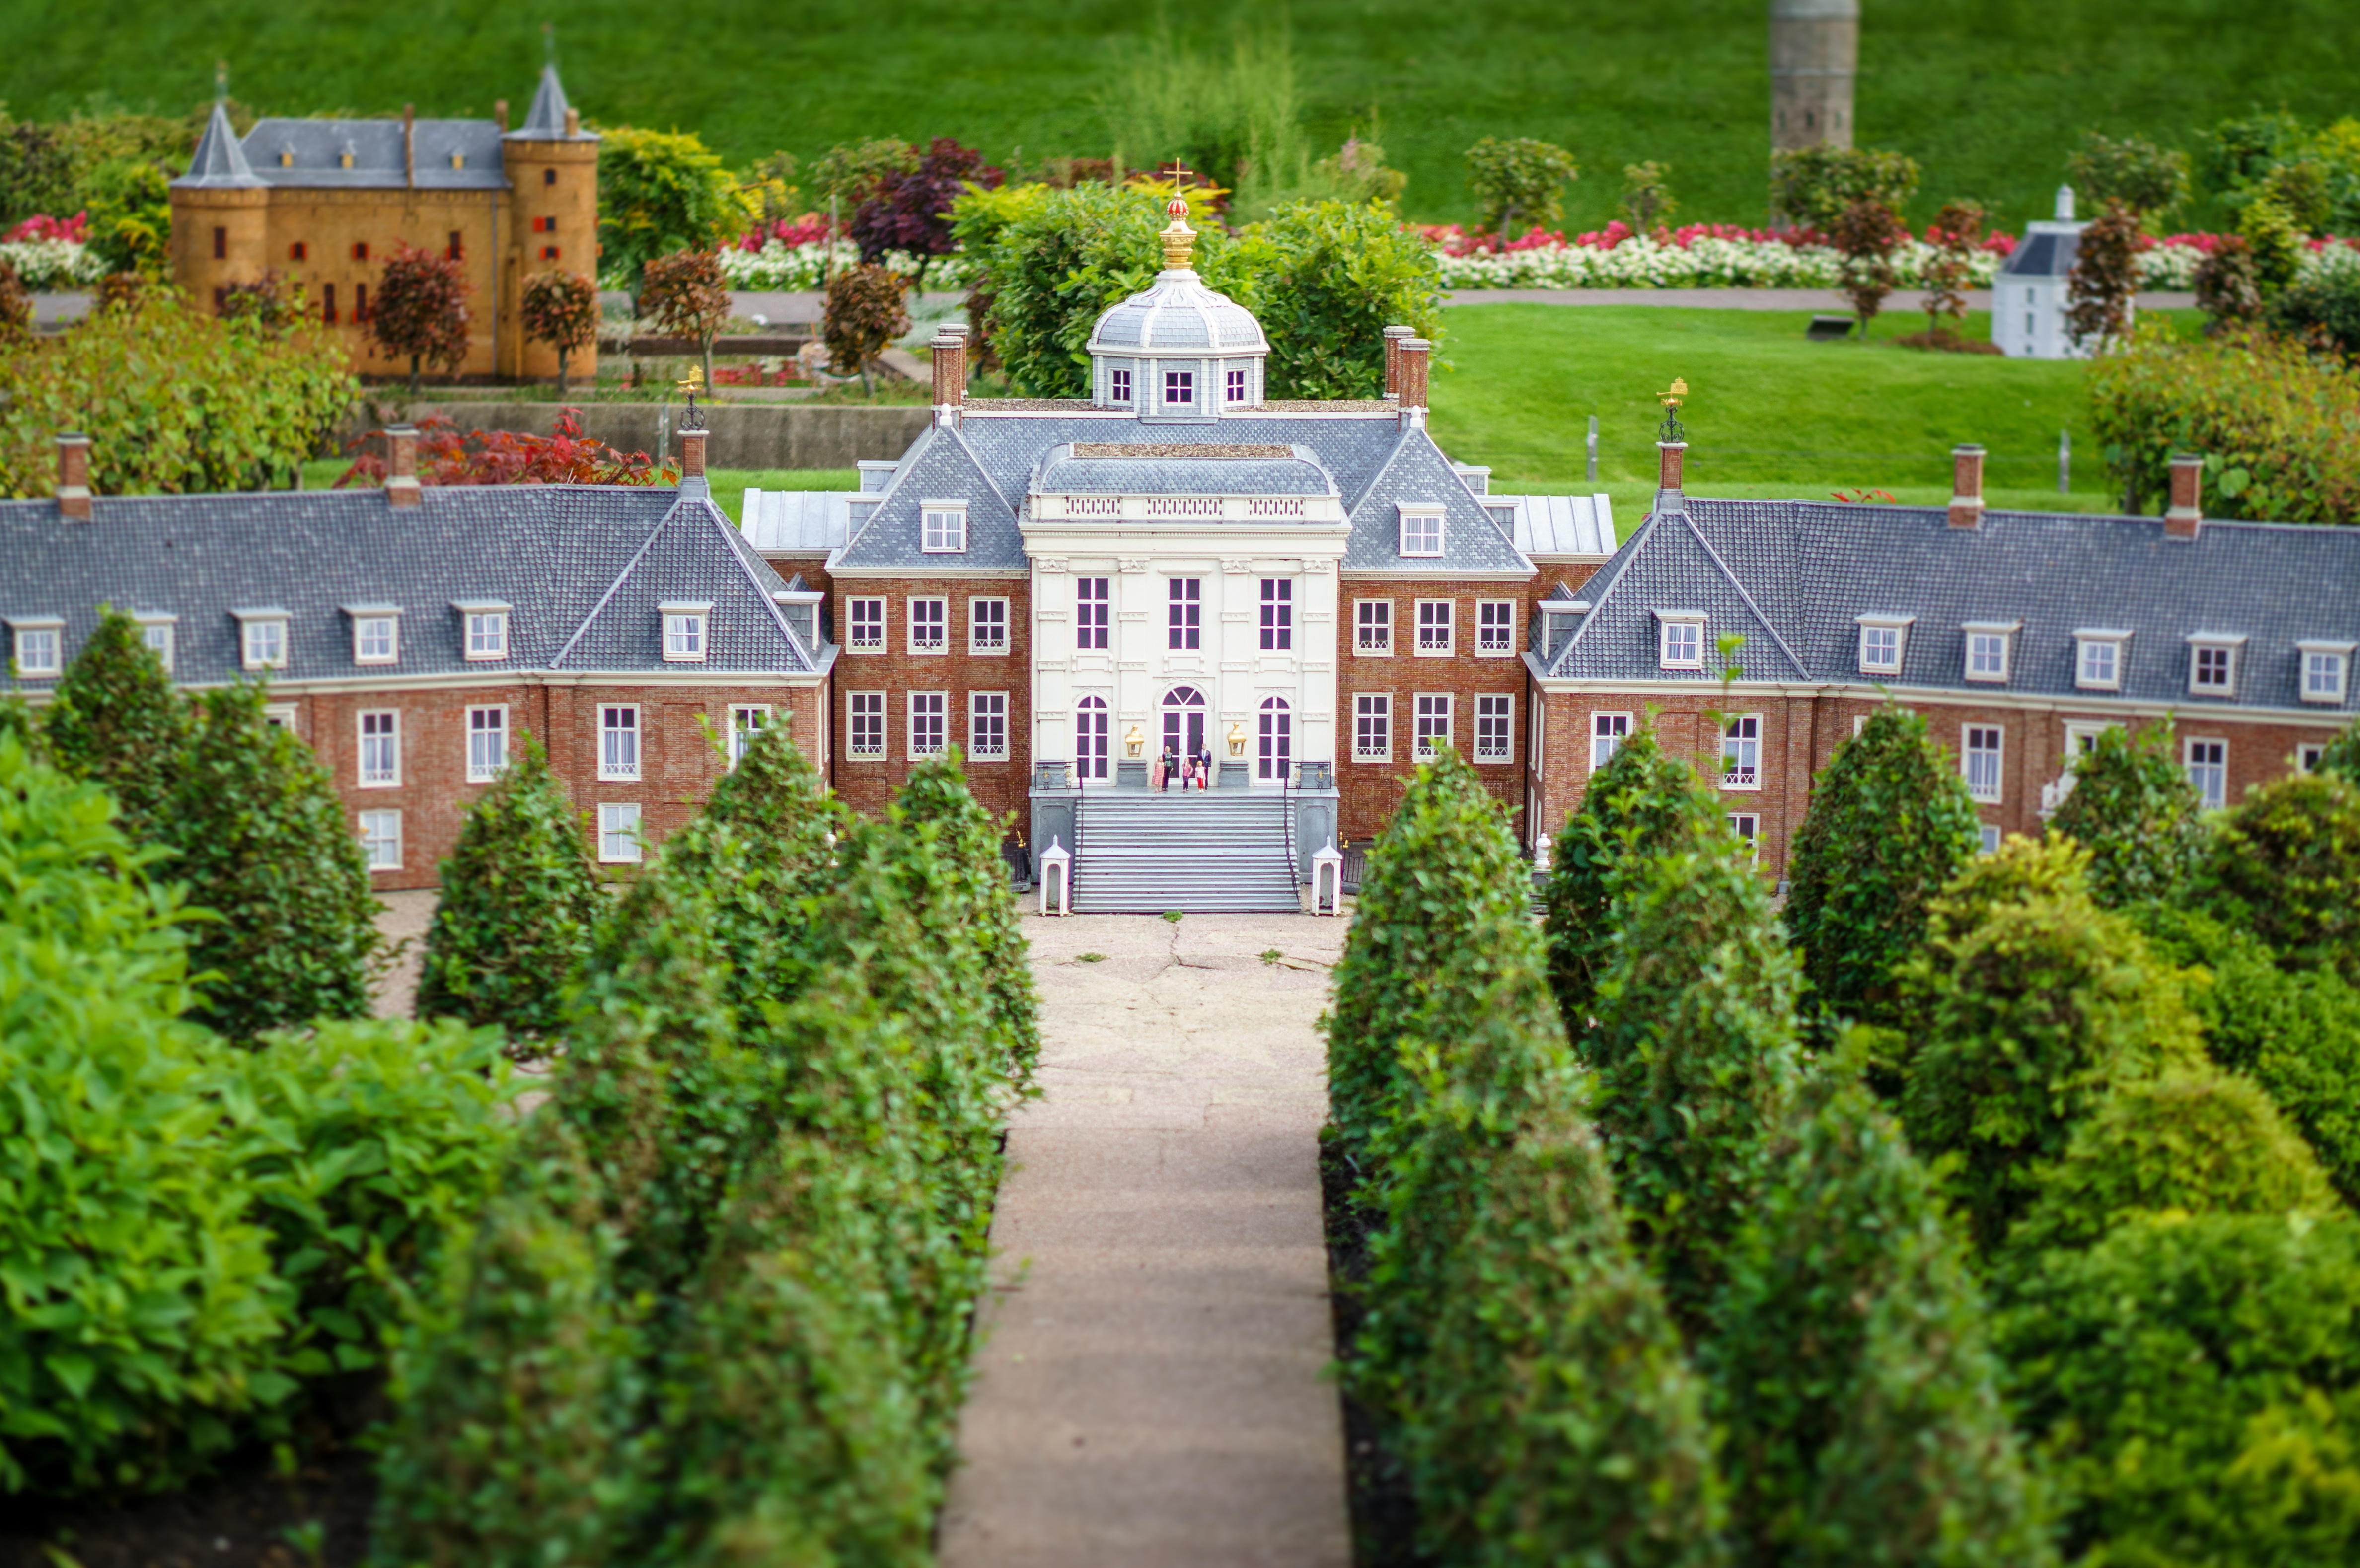
farm, mansion, chateau, palace, agriculture, garden, shrub, monastery, plantation, estate, manor house